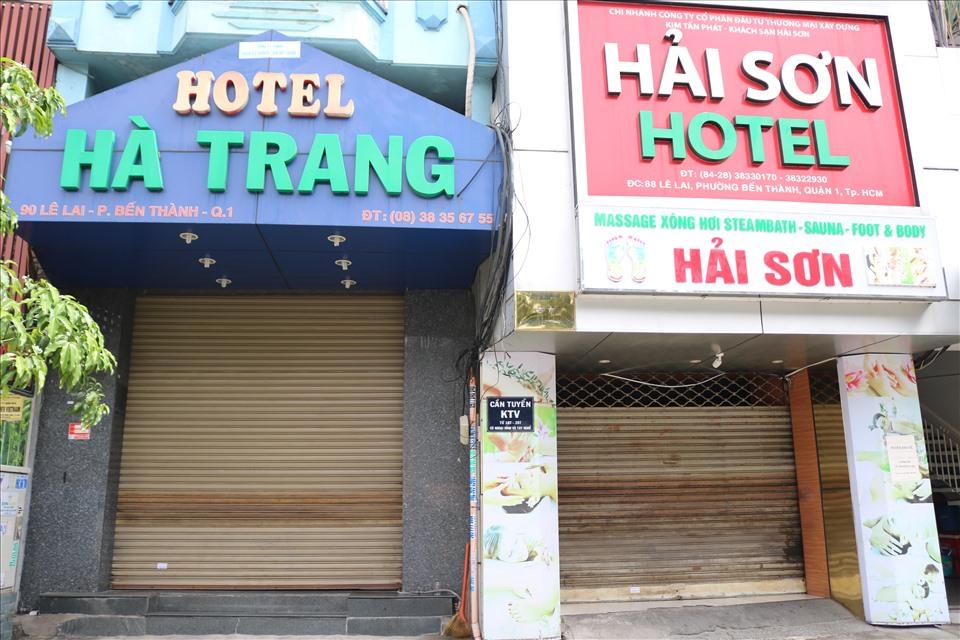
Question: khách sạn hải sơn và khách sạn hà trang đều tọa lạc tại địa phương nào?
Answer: khách sạn hải sơn và khách sạn hà trang đều tọa lạc tại pường bến thành, quận 1, thành phố hồ chí minh